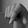
ASL letter: Q